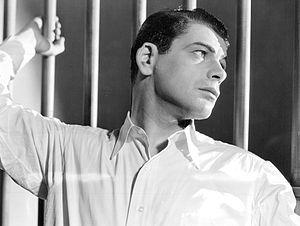
Meshilem Weisenfreund, dit Paul Muni, est un acteur américain d'origine austro-hongroise, né à Lemberg le 22 septembre 1895 et mort à Montecito le 25 août 1967.